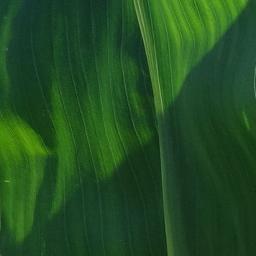
Label: Corn___healthy